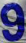
Number: 9